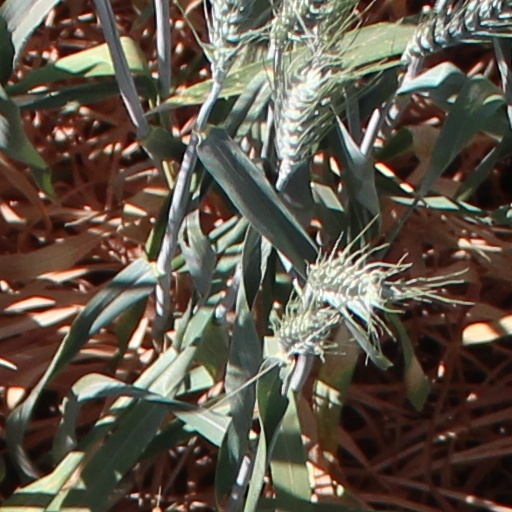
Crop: wheat